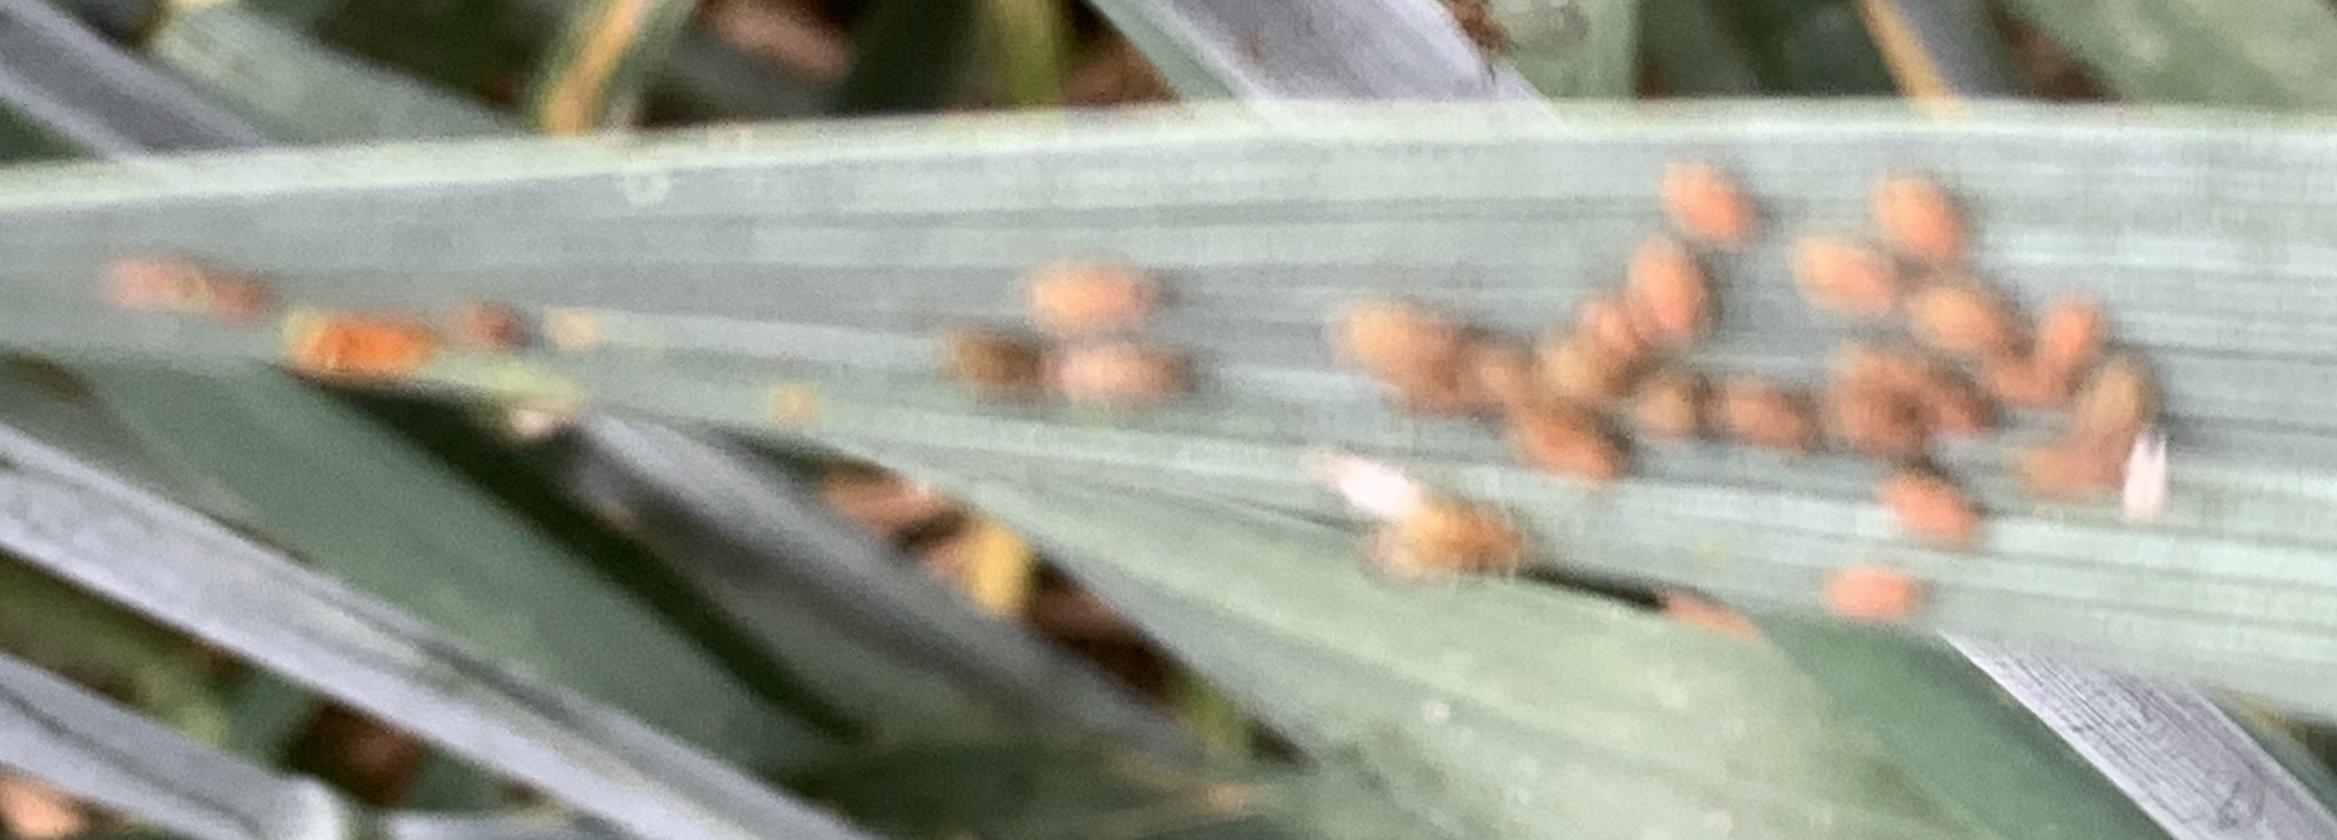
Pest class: english_grain_aphid